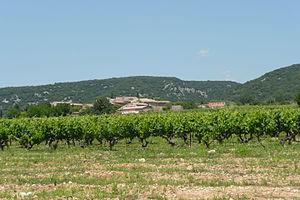
Paysage près de Saint-André-de-Roquepertuis.
L'ardèche, appelé vin de pays de pays de l'Ardèche jusqu'en 2009, est un vin français d'indication géographique protégée. Cette production de vin était labellisée vin de pays par décret de l'INAO depuis le 13 septembre 1968.